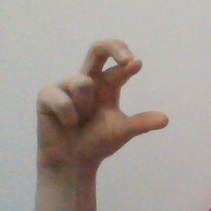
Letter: thal